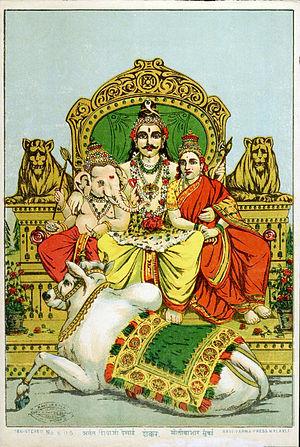
Siva Parvati, may be par Raja Ravi Varma.